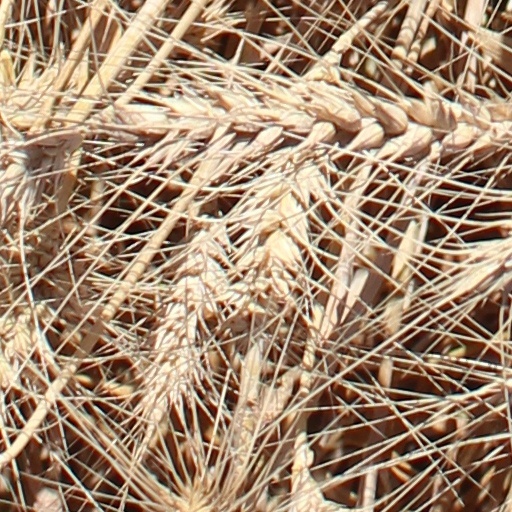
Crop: wheat